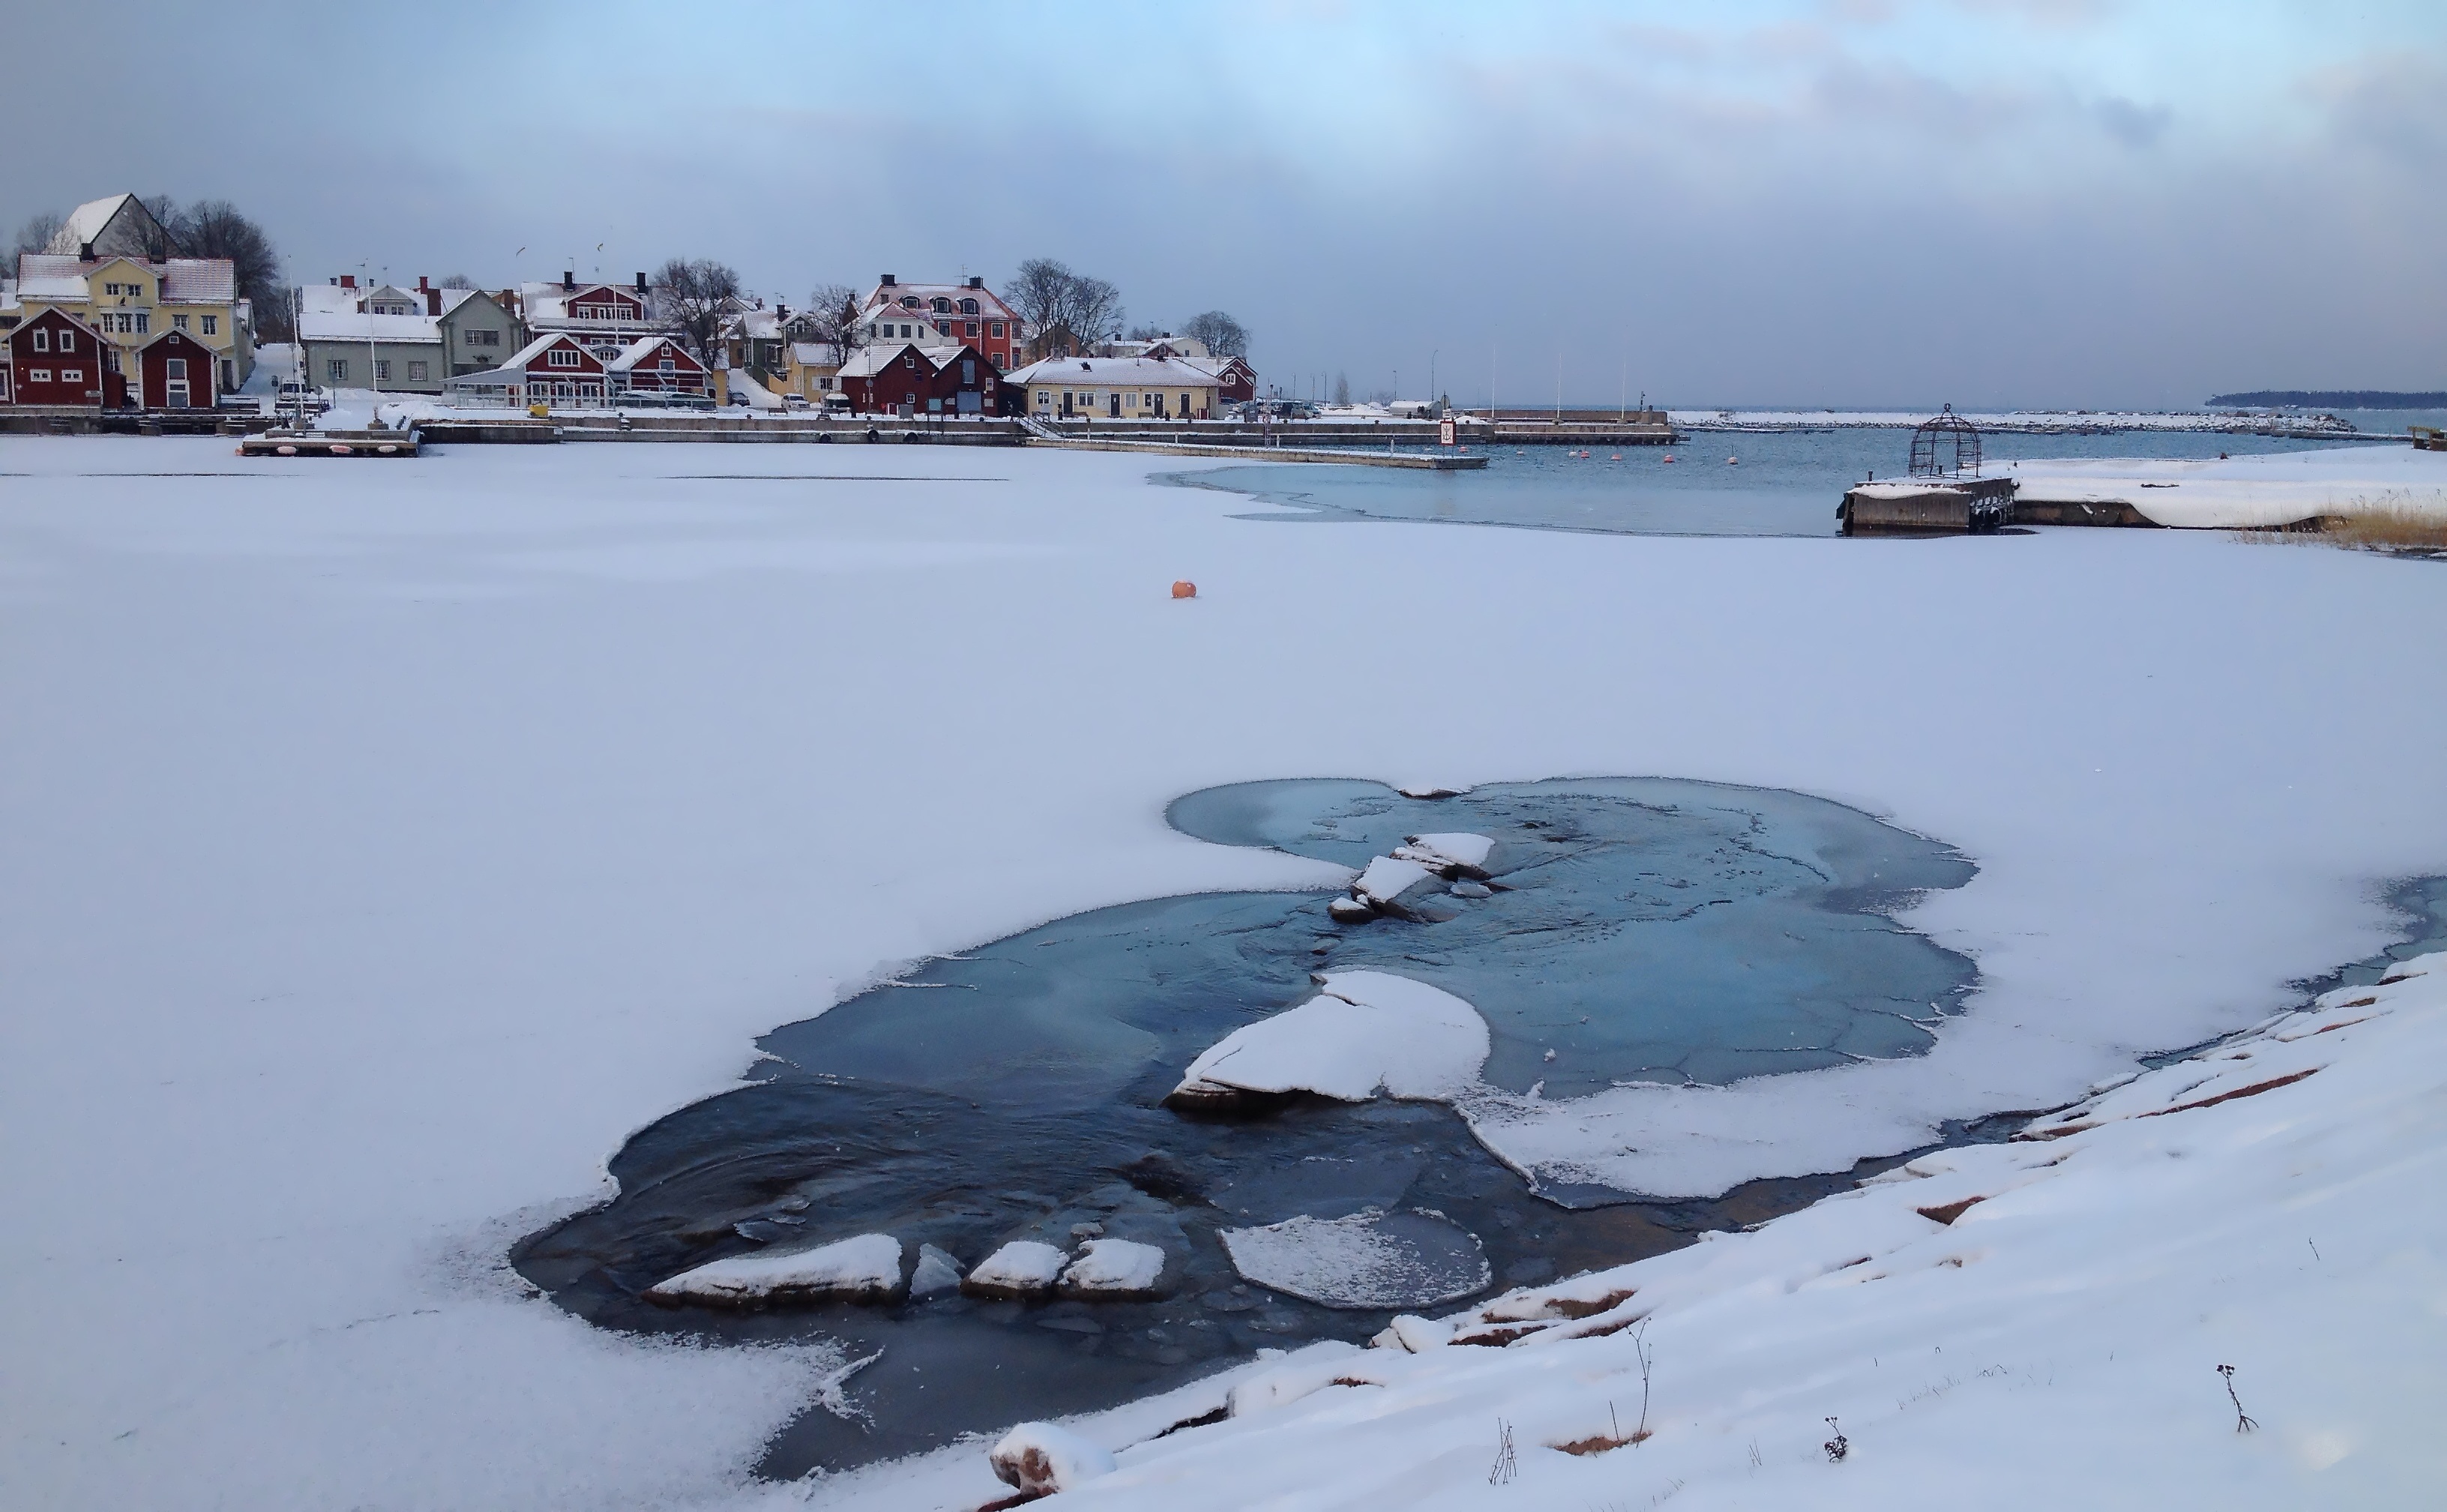
sea, water, ocean, snow, cold, winter, white, shore, lake, coastal, ice, reflection, weather, snowy, frozen, blue, arctic, season, sweden, himmel, arctic ocean, regrund